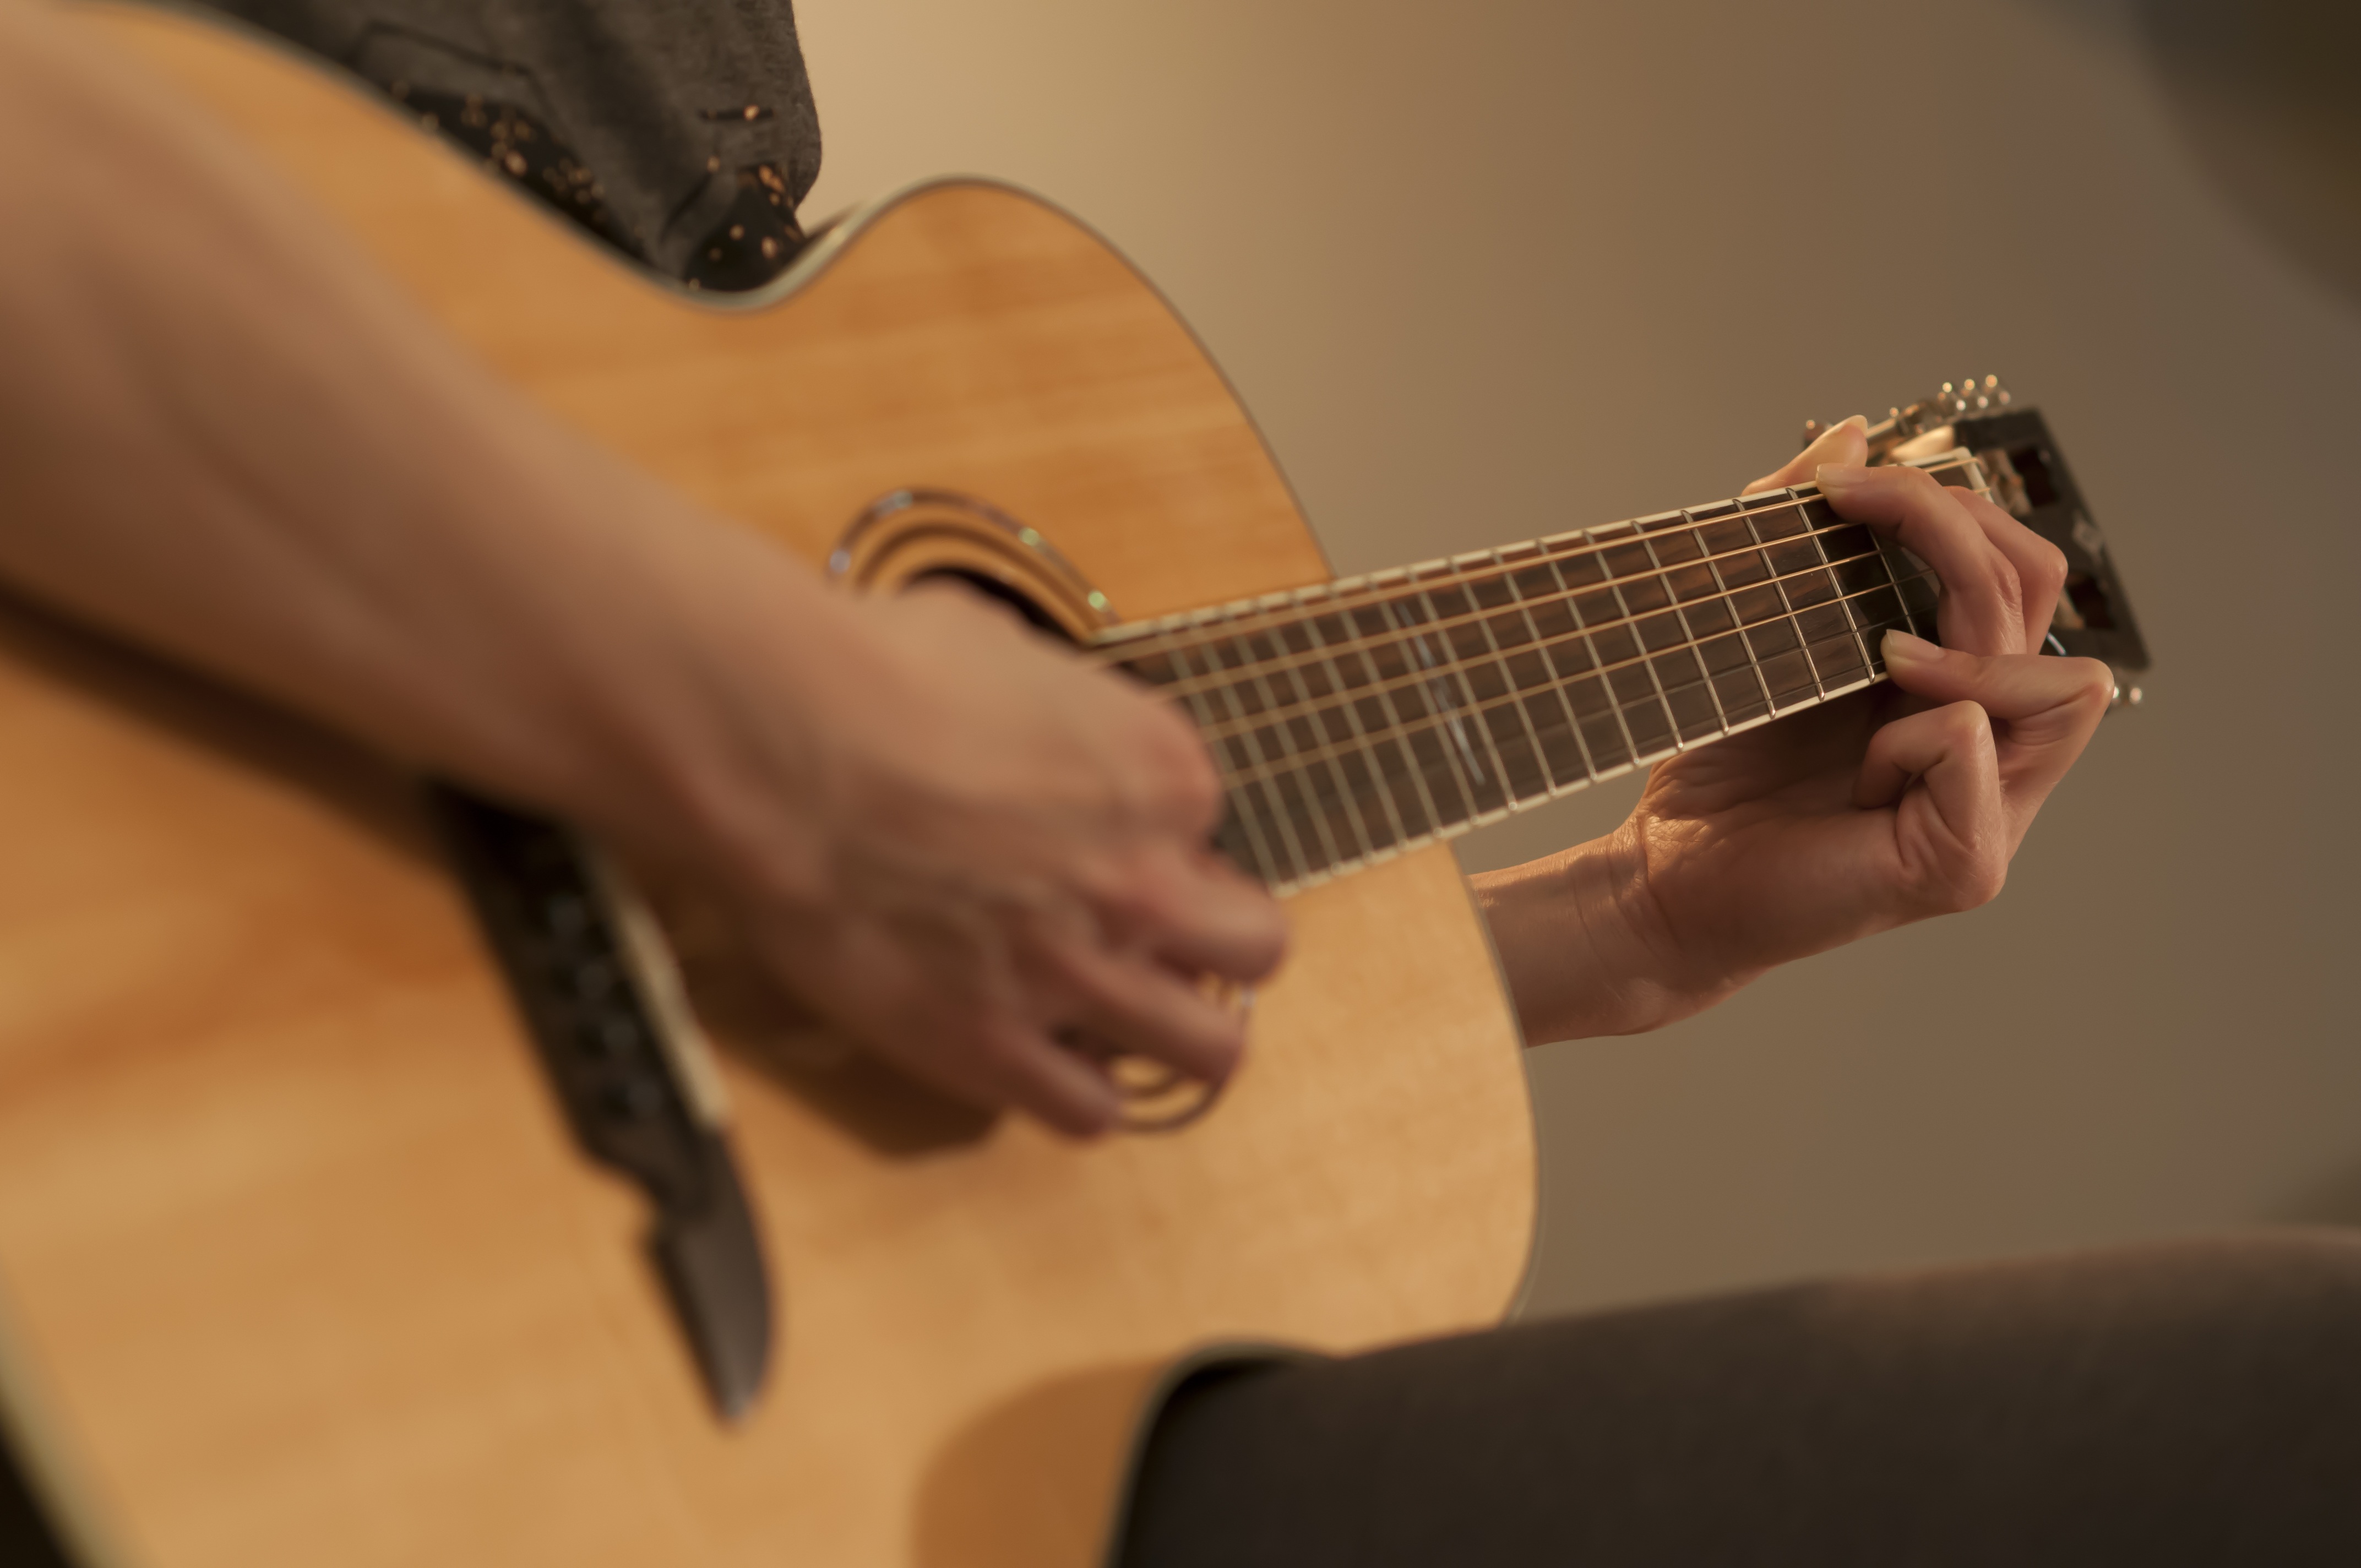
hand, music, girl, woman, play, guitar, acoustic guitar, instrument, musician, musical instrument, close up, ukulele, hands, strings, guitarist, bass guitar, string instrument, plucked string instruments, slide guitar, guitar lessons